Dragon

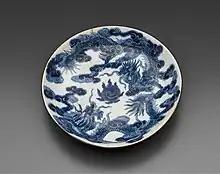
Dragon on a porcelain plate during the reign of Lord Trịnh Doanh, Revival Lê dynasty

Japanese dragon myths amalgamate native legends with imported stories about dragons from China. Like some other dragons, most Japanese dragons are water deities associated with rainfall and bodies of water, and are typically depicted as large, wingless, serpentine creatures with clawed feet. Gould writes (1896:248), the Japanese dragon is "invariably figured as possessing three claws". A story about the "samurai" Minamoto no Mitsunaka tells that, while he was hunting in his own territory of Settsu, he dreamt under a tree and had a dream in which a beautiful woman appeared to him and begged him to save her land from a giant serpent which was defiling it. Mitsunaka agreed to help and the maiden gave him a magnificent horse. When he woke up, the seahorse was standing before him. He rode it to the Sumiyoshi temple, where he prayed for eight days. Then he confronted the serpent and slew it with an arrow.